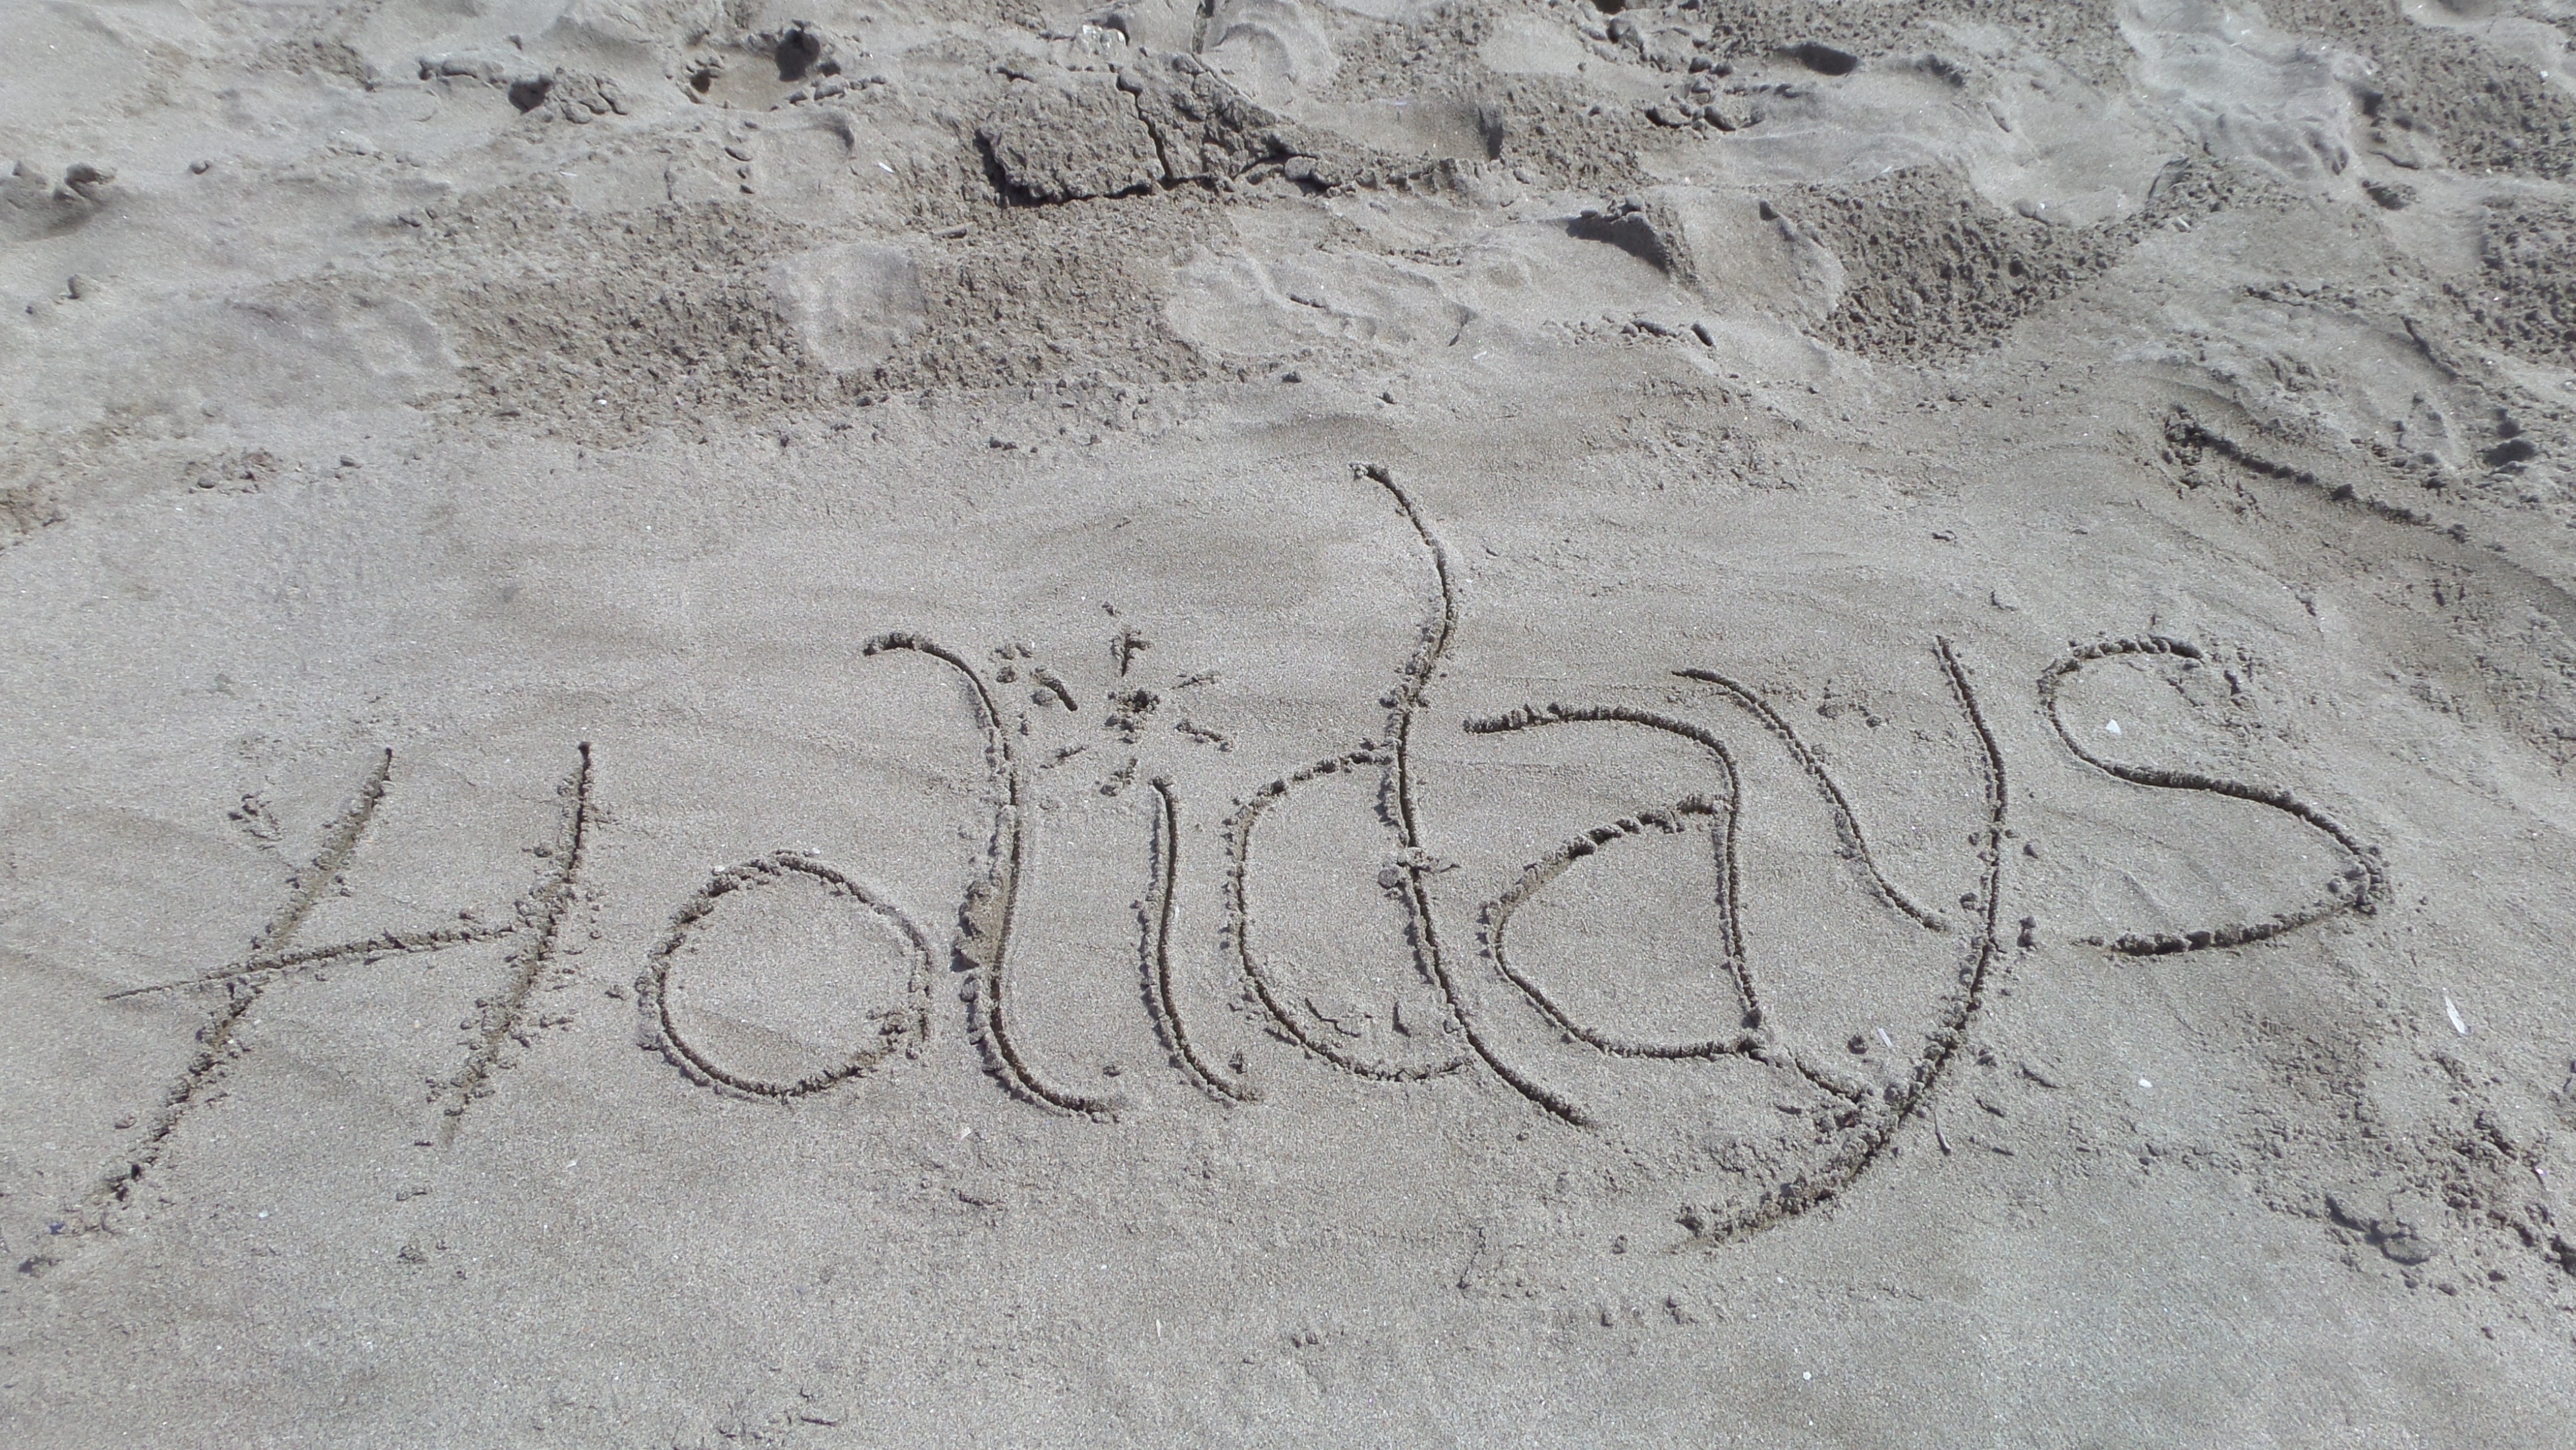
writing, beach, sea, sand, wall, summer, holiday, soil, material, art, geology, sketch, drawing, letters, road surface